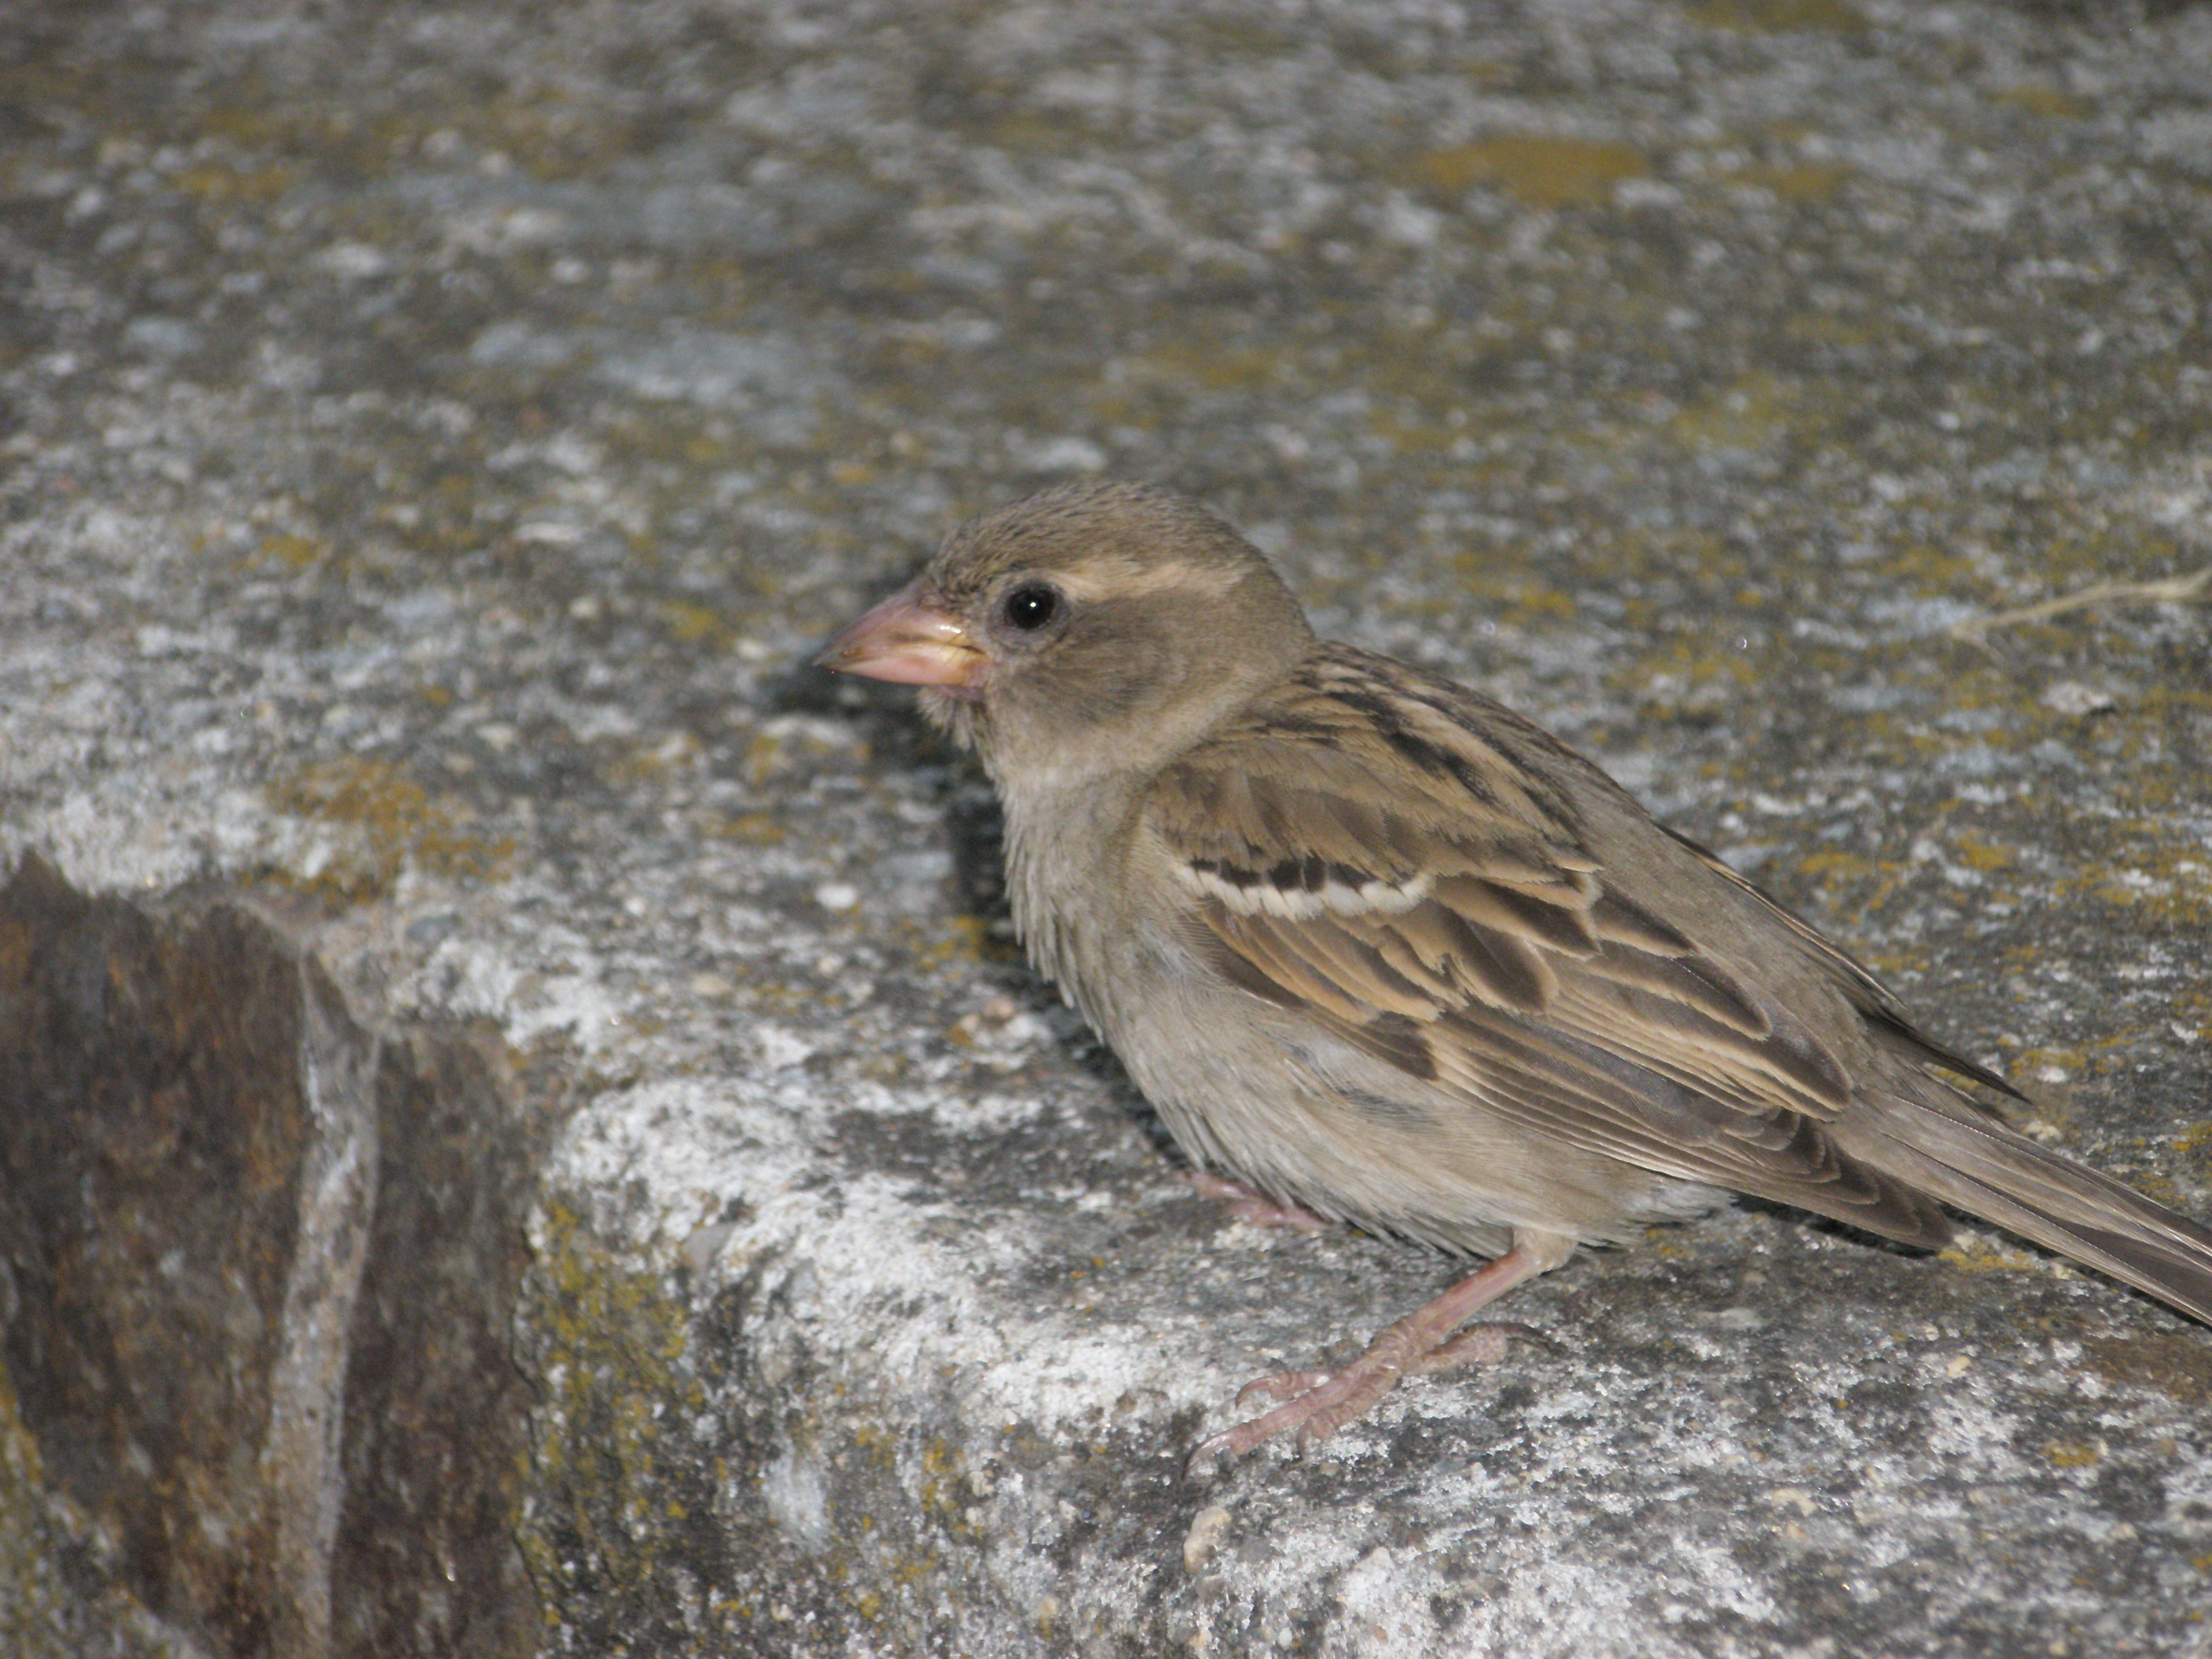
bird, female, wildlife, beak, fauna, plumage, birds, vertebrate, sparrow, finch, junco, brambling, wren, house sparrow, old world flycatcher, perching bird, emberizidae, cinclidae, ortolan bunting